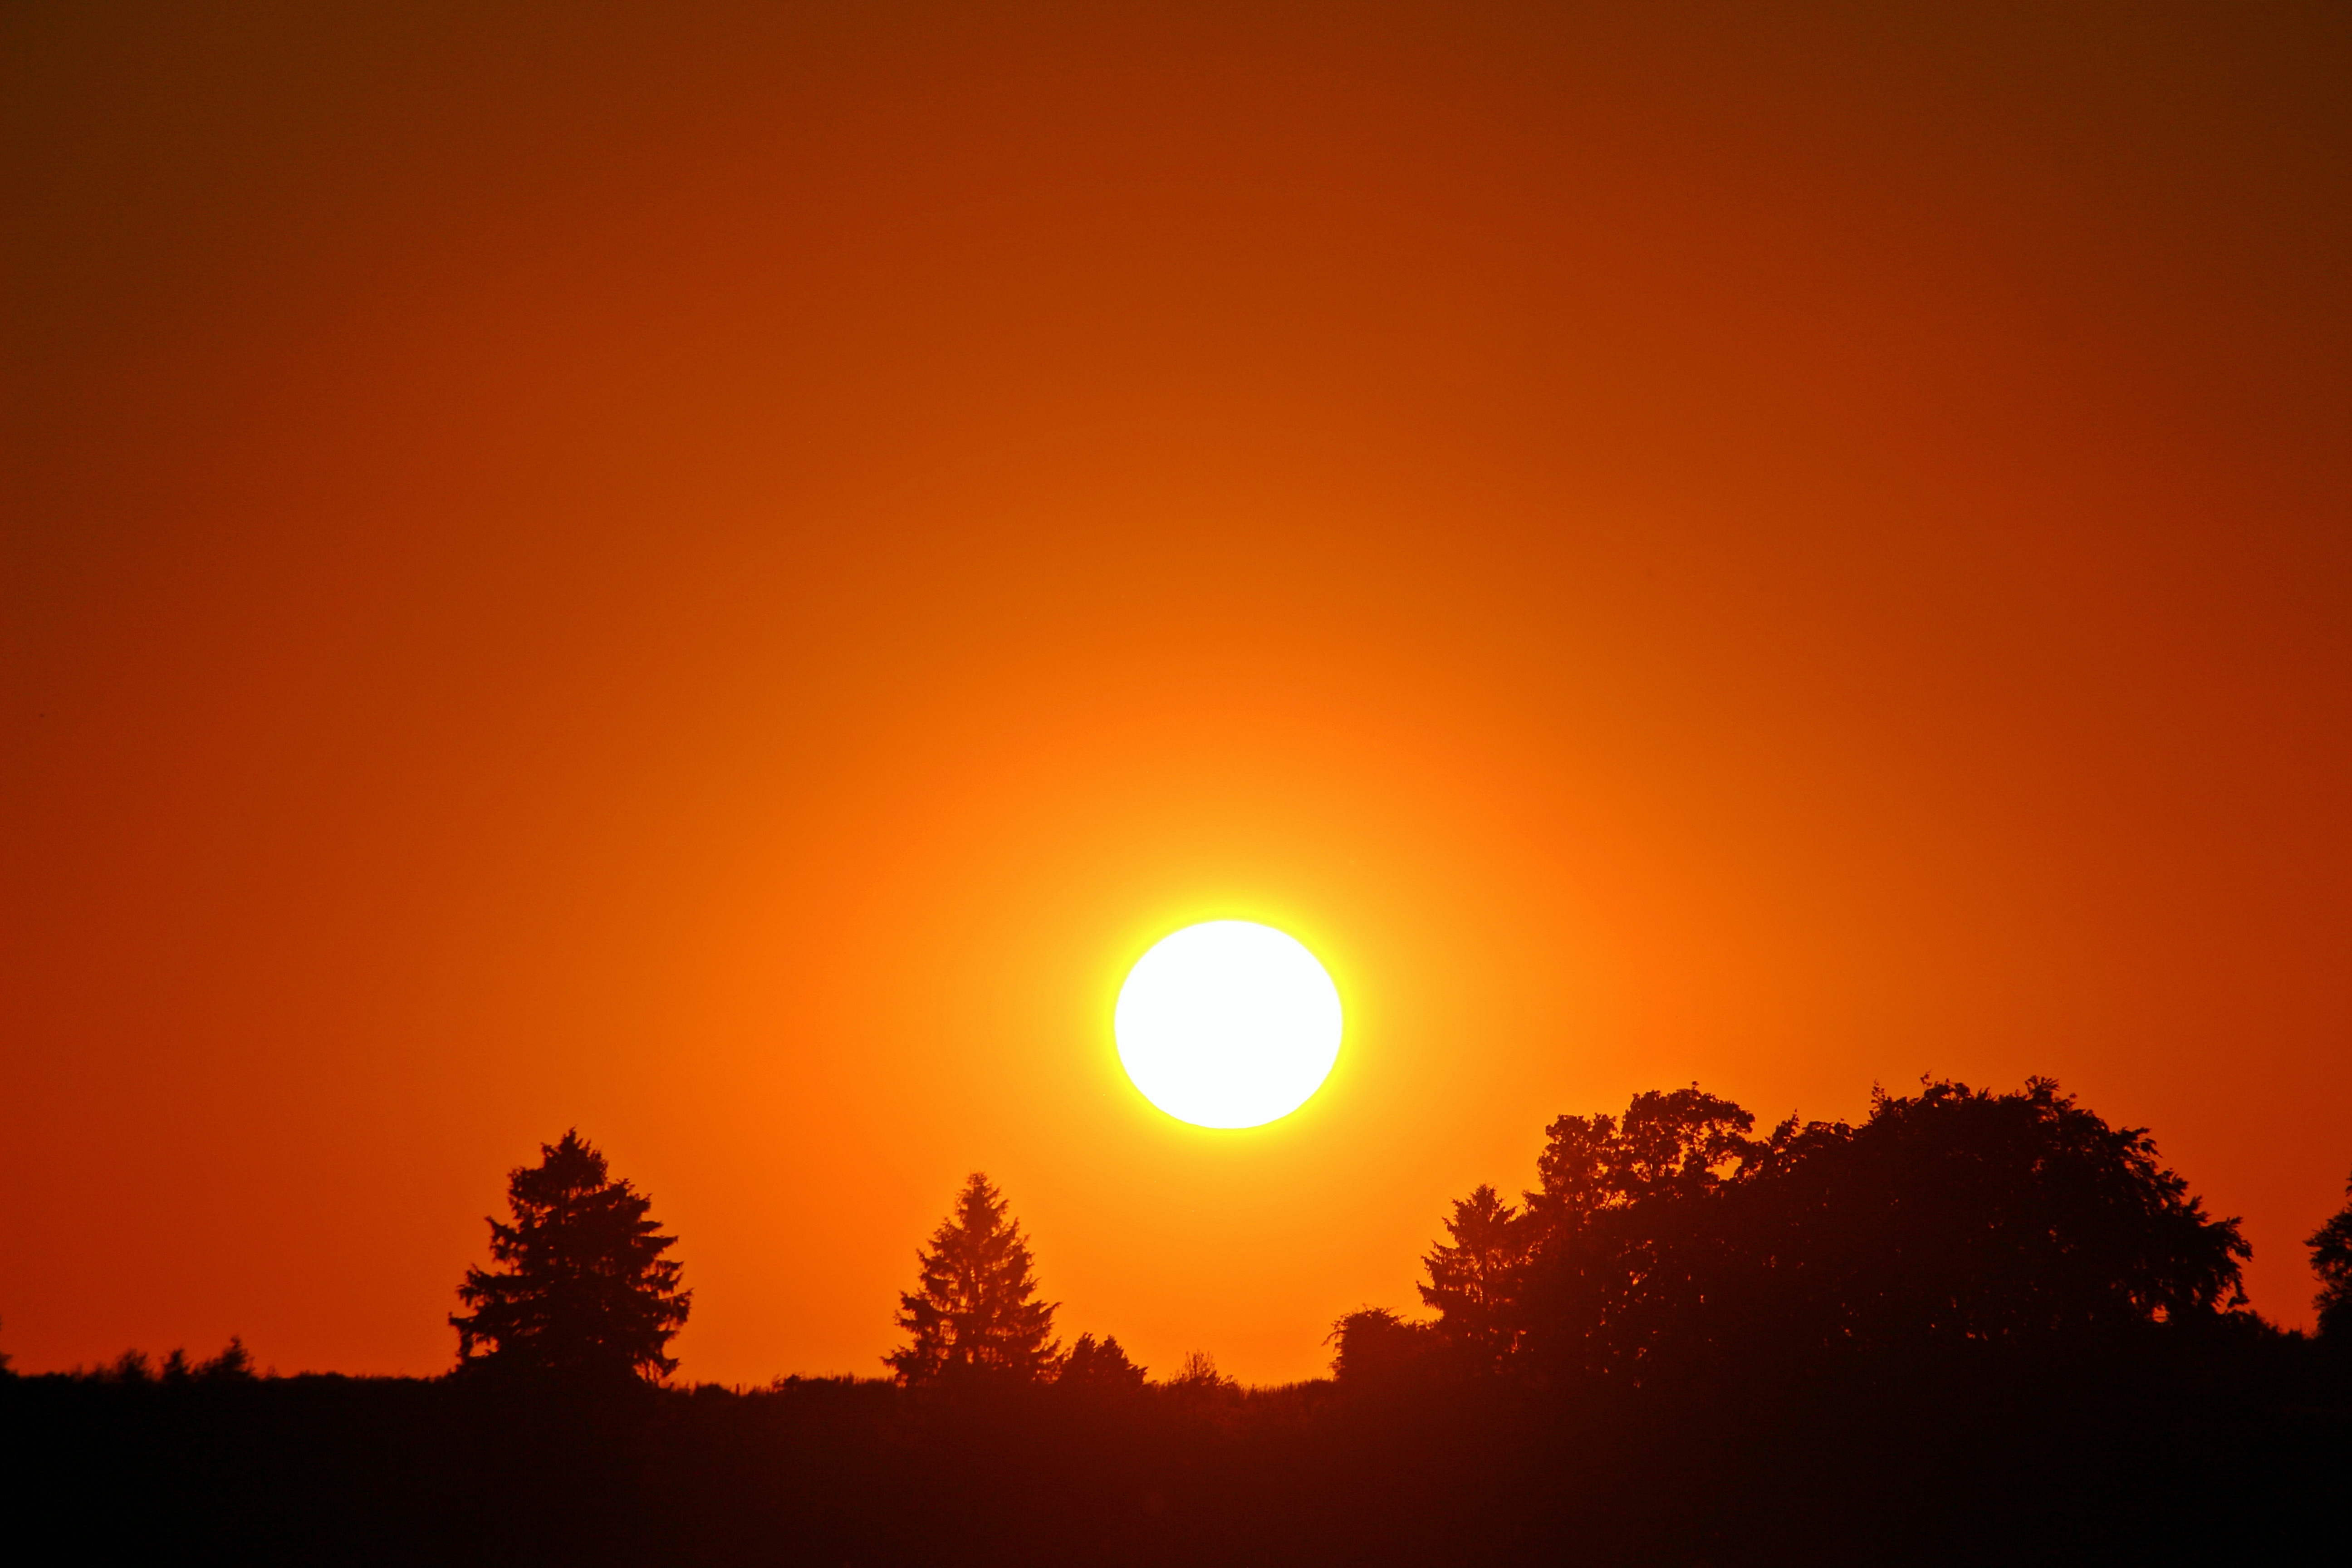
landscape, nature, horizon, sky, sun, sunrise, sunset, sunlight, morning, dawn, atmosphere, dusk, evening, romantic, trees, mood, abendstimmung, afterglow, evening sky, setting sun, partly cloudy, astronomical object, red sky at morning